Amitābha Sūtra

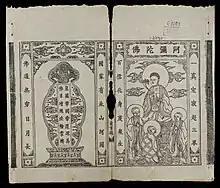
Shorter Sukhāvatīvyūha Sūtra in Vietnam, 1600s

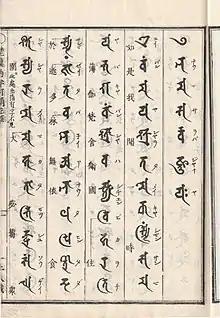
"Shorter Sukhāvatīvyūha Sūtra" written in katakana, Siddhaṃ scripts and kanji. Published in 1773 in Japan.

The Amitābha Sūtra (Ch.: 阿彌陀經, pinyin: "Āmítuó Jīng", or 佛說阿彌陀經, "Fóshuō Āmítuó Jīng"; Jp.: "Amida Kyō", Vi.: "A Di Đà Kinh"), also known as the [Shorter] Sukhāvatīvyūha Sūtra (Sanskrit, "The Array of "the Blissful" "Land"", or "The Arrangement of Sukhāvatī") is one of the two Indian Mahayana sutras that describe Sukhāvatī, the pure land of Amitābha. The text was translated into Chinese in 402 by Kumārajīva (Taishō Tripiṭaka no. 366) and it is also known in Chinese as the "Small Sutra" ("Xiaojing").